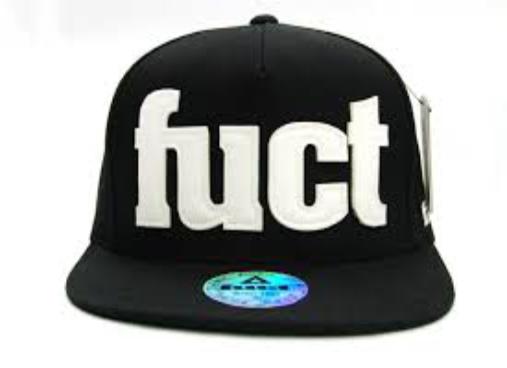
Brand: FUCT
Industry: Clothes